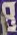
Number: 8